San Gregorio Armeno

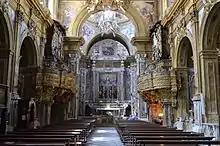
nave

In the 8th century, the iconoclast decrees in Greece caused a number of religious orders to flee the Byzantine empire and seek refuge elsewhere. San Gregorio Armeno in Naples was built in the 16th century over the remains of a Roman temple dedicated to Ceres, by a group of nuns escaping from the Byzantine Empire with the relics of St. Gregory, bishop of Armenia. During the Norman domination the monastery was united to that of the Salvatore and San Pantaleone, assuming the Benedictine rule.